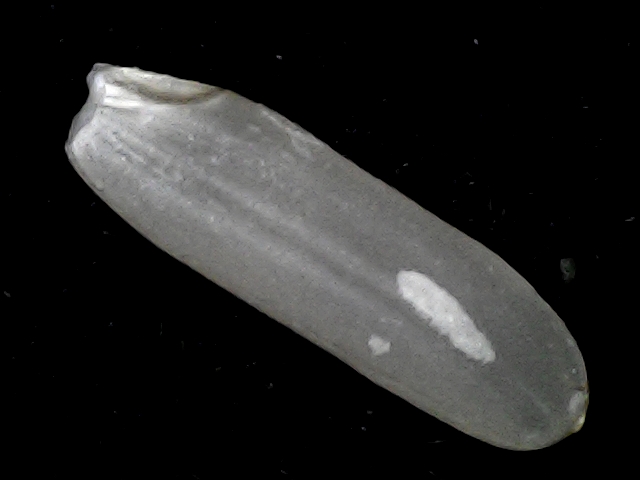
Rice variety: BD87